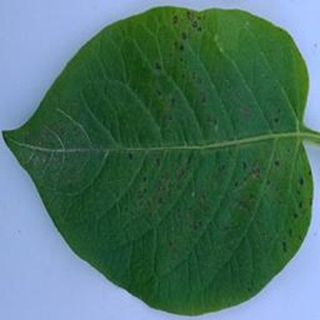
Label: potato_early_blight